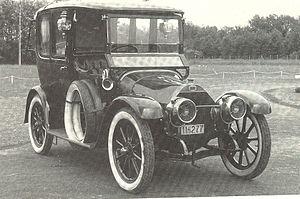
La Fiat Tipo 2, également connue sous le nom 15-20 HP, était un véhicule automobile fabriqué par le constructeur italien Fiat de 1910 à 1920.